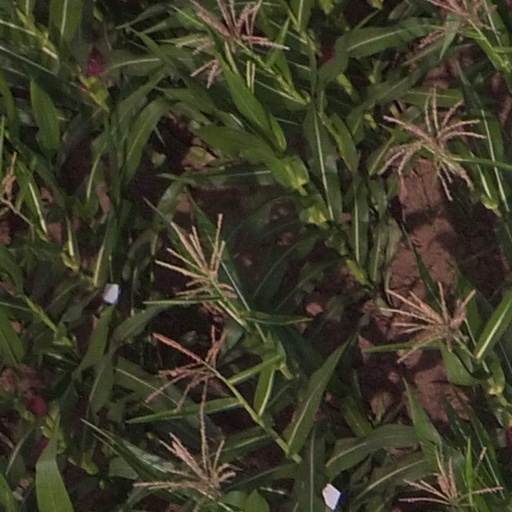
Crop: maize; corn